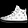
Label: Sneaker